Joseph Bau

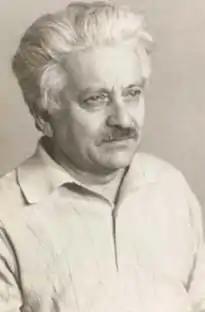
Joseph Bau

Joseph Bau (18 June 1920 – 24 May 2002) was a Polish-born Israeli artist, animator and writer. A survivor of The Holocaust, Bau was sent to Brünnlitz labor camp operated by Oskar Schindler. The wedding between him and his wife Rebecca Tennenbaum, secretly conducted in the Kraków-Płaszów concentration camp, is portrayed in Steven Spielberg's movie "Schindler's List". He later became known as the "Israeli Walt Disney".